Dolphin (emulator)

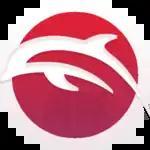

DolphiniOS is a third-party fork of Dolphin for Apple iOS. It is not available on the App Store, instead being distributed through a Cydia repository for jailbroken devices, an "AltStore" and a "SideStore" repository, or an IPA package for sideloading.